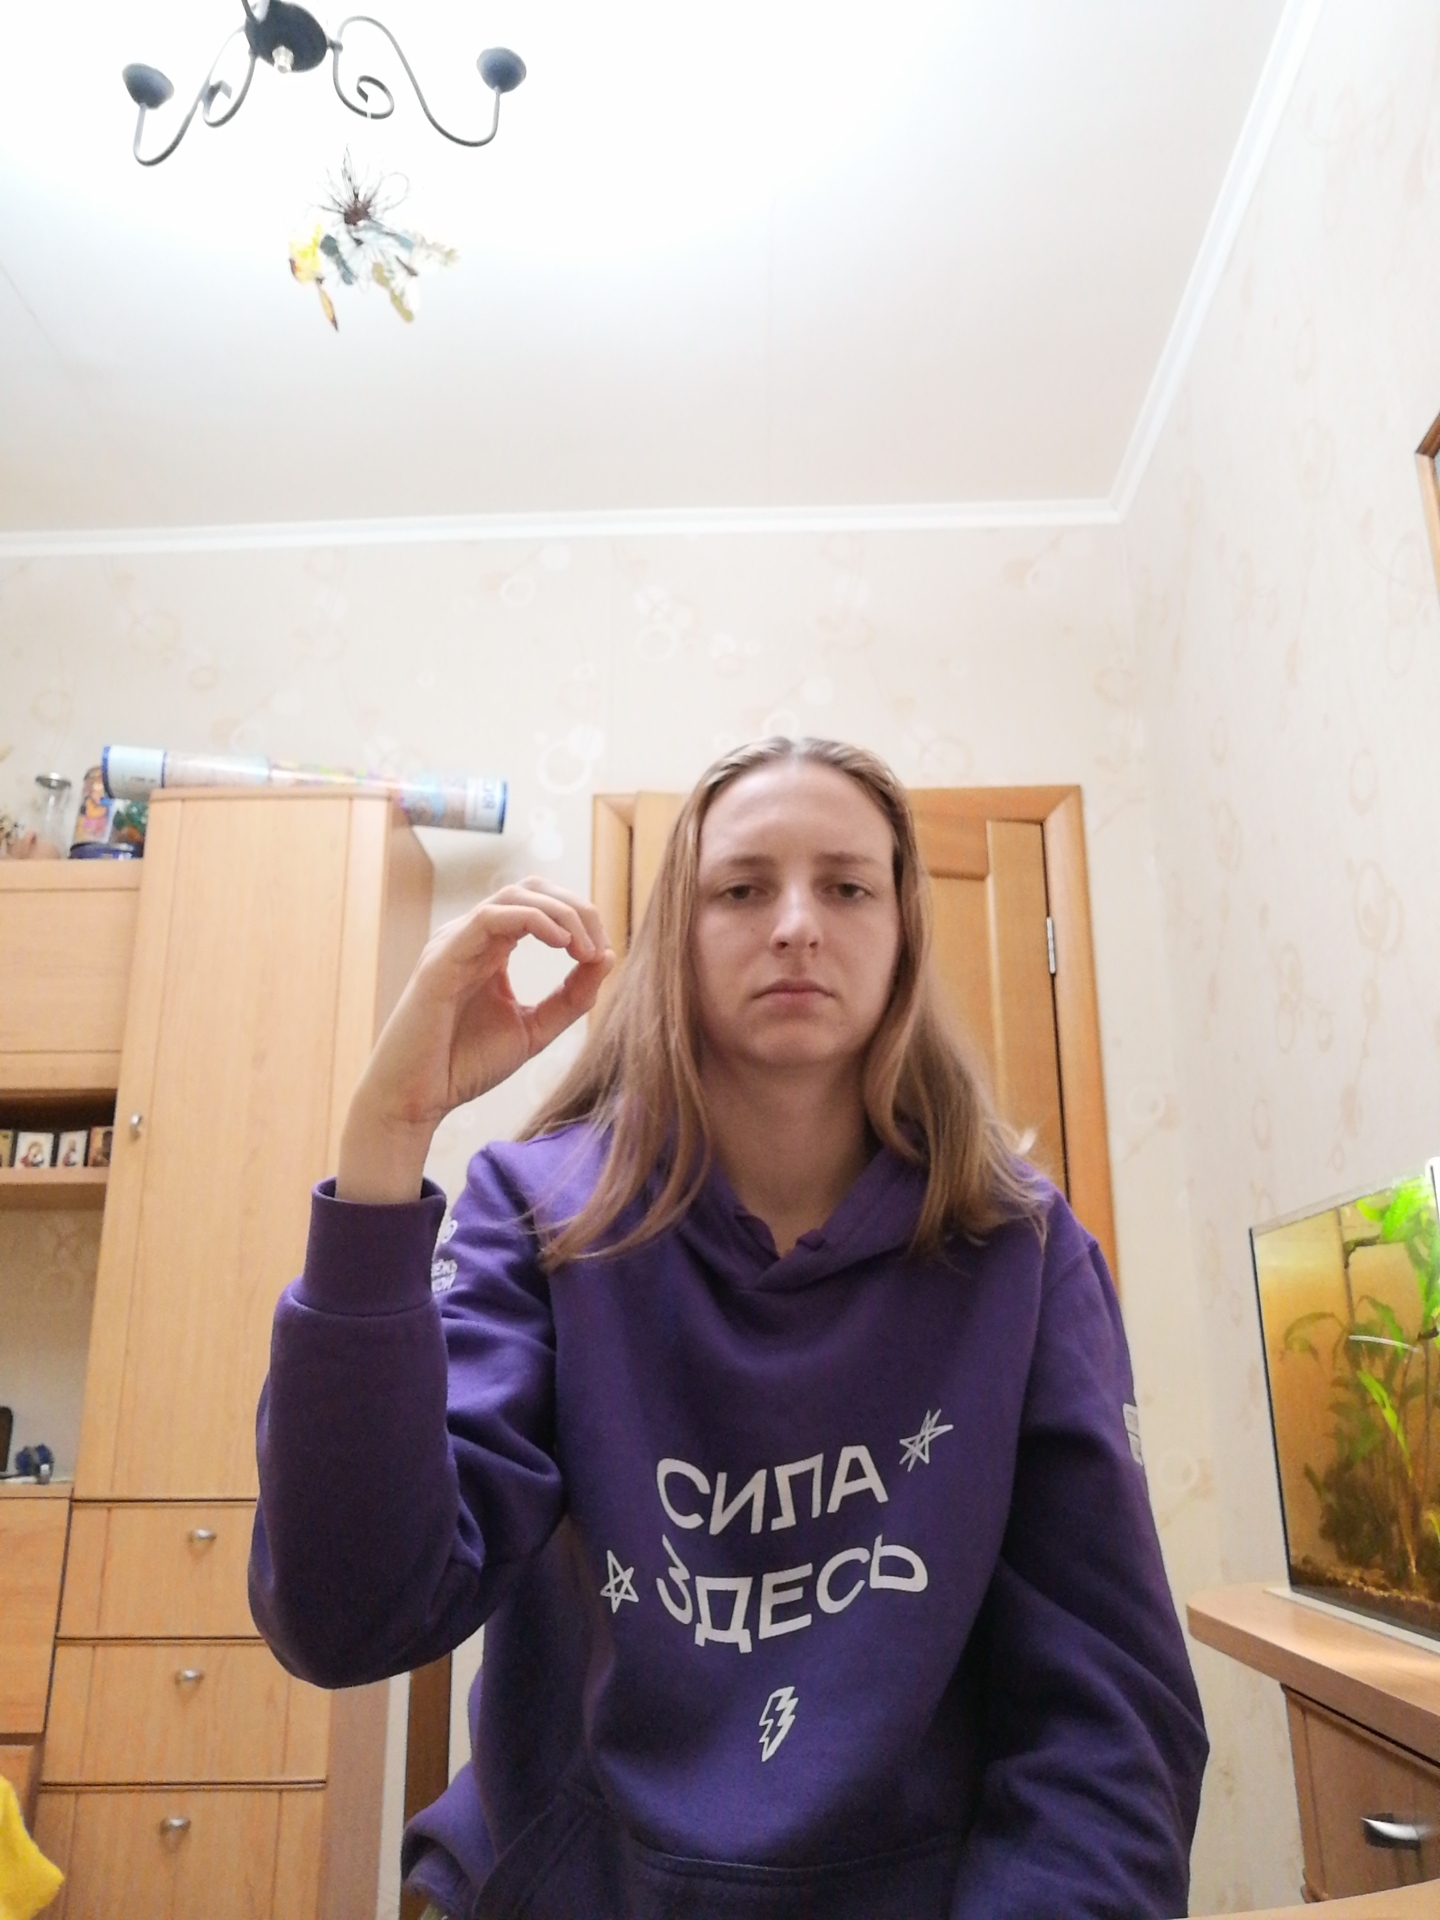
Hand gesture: grip